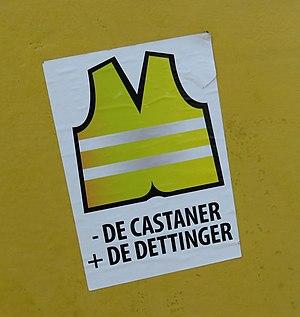
Autocollant montrant un gilet jaune et la mention ""- de Castaner + de Dettinger"", sur une boîte aux lettres, quai Perrache, dans le 2e arrondissement de Lyon."
Christophe Dettinger, dit « le Gitan de Massy », né le 3 mai 1981, est un boxeur professionnel français. Il est champion de France poids lourds-légers en 2007 et 2008. Il met fin à sa carrière en 2013.